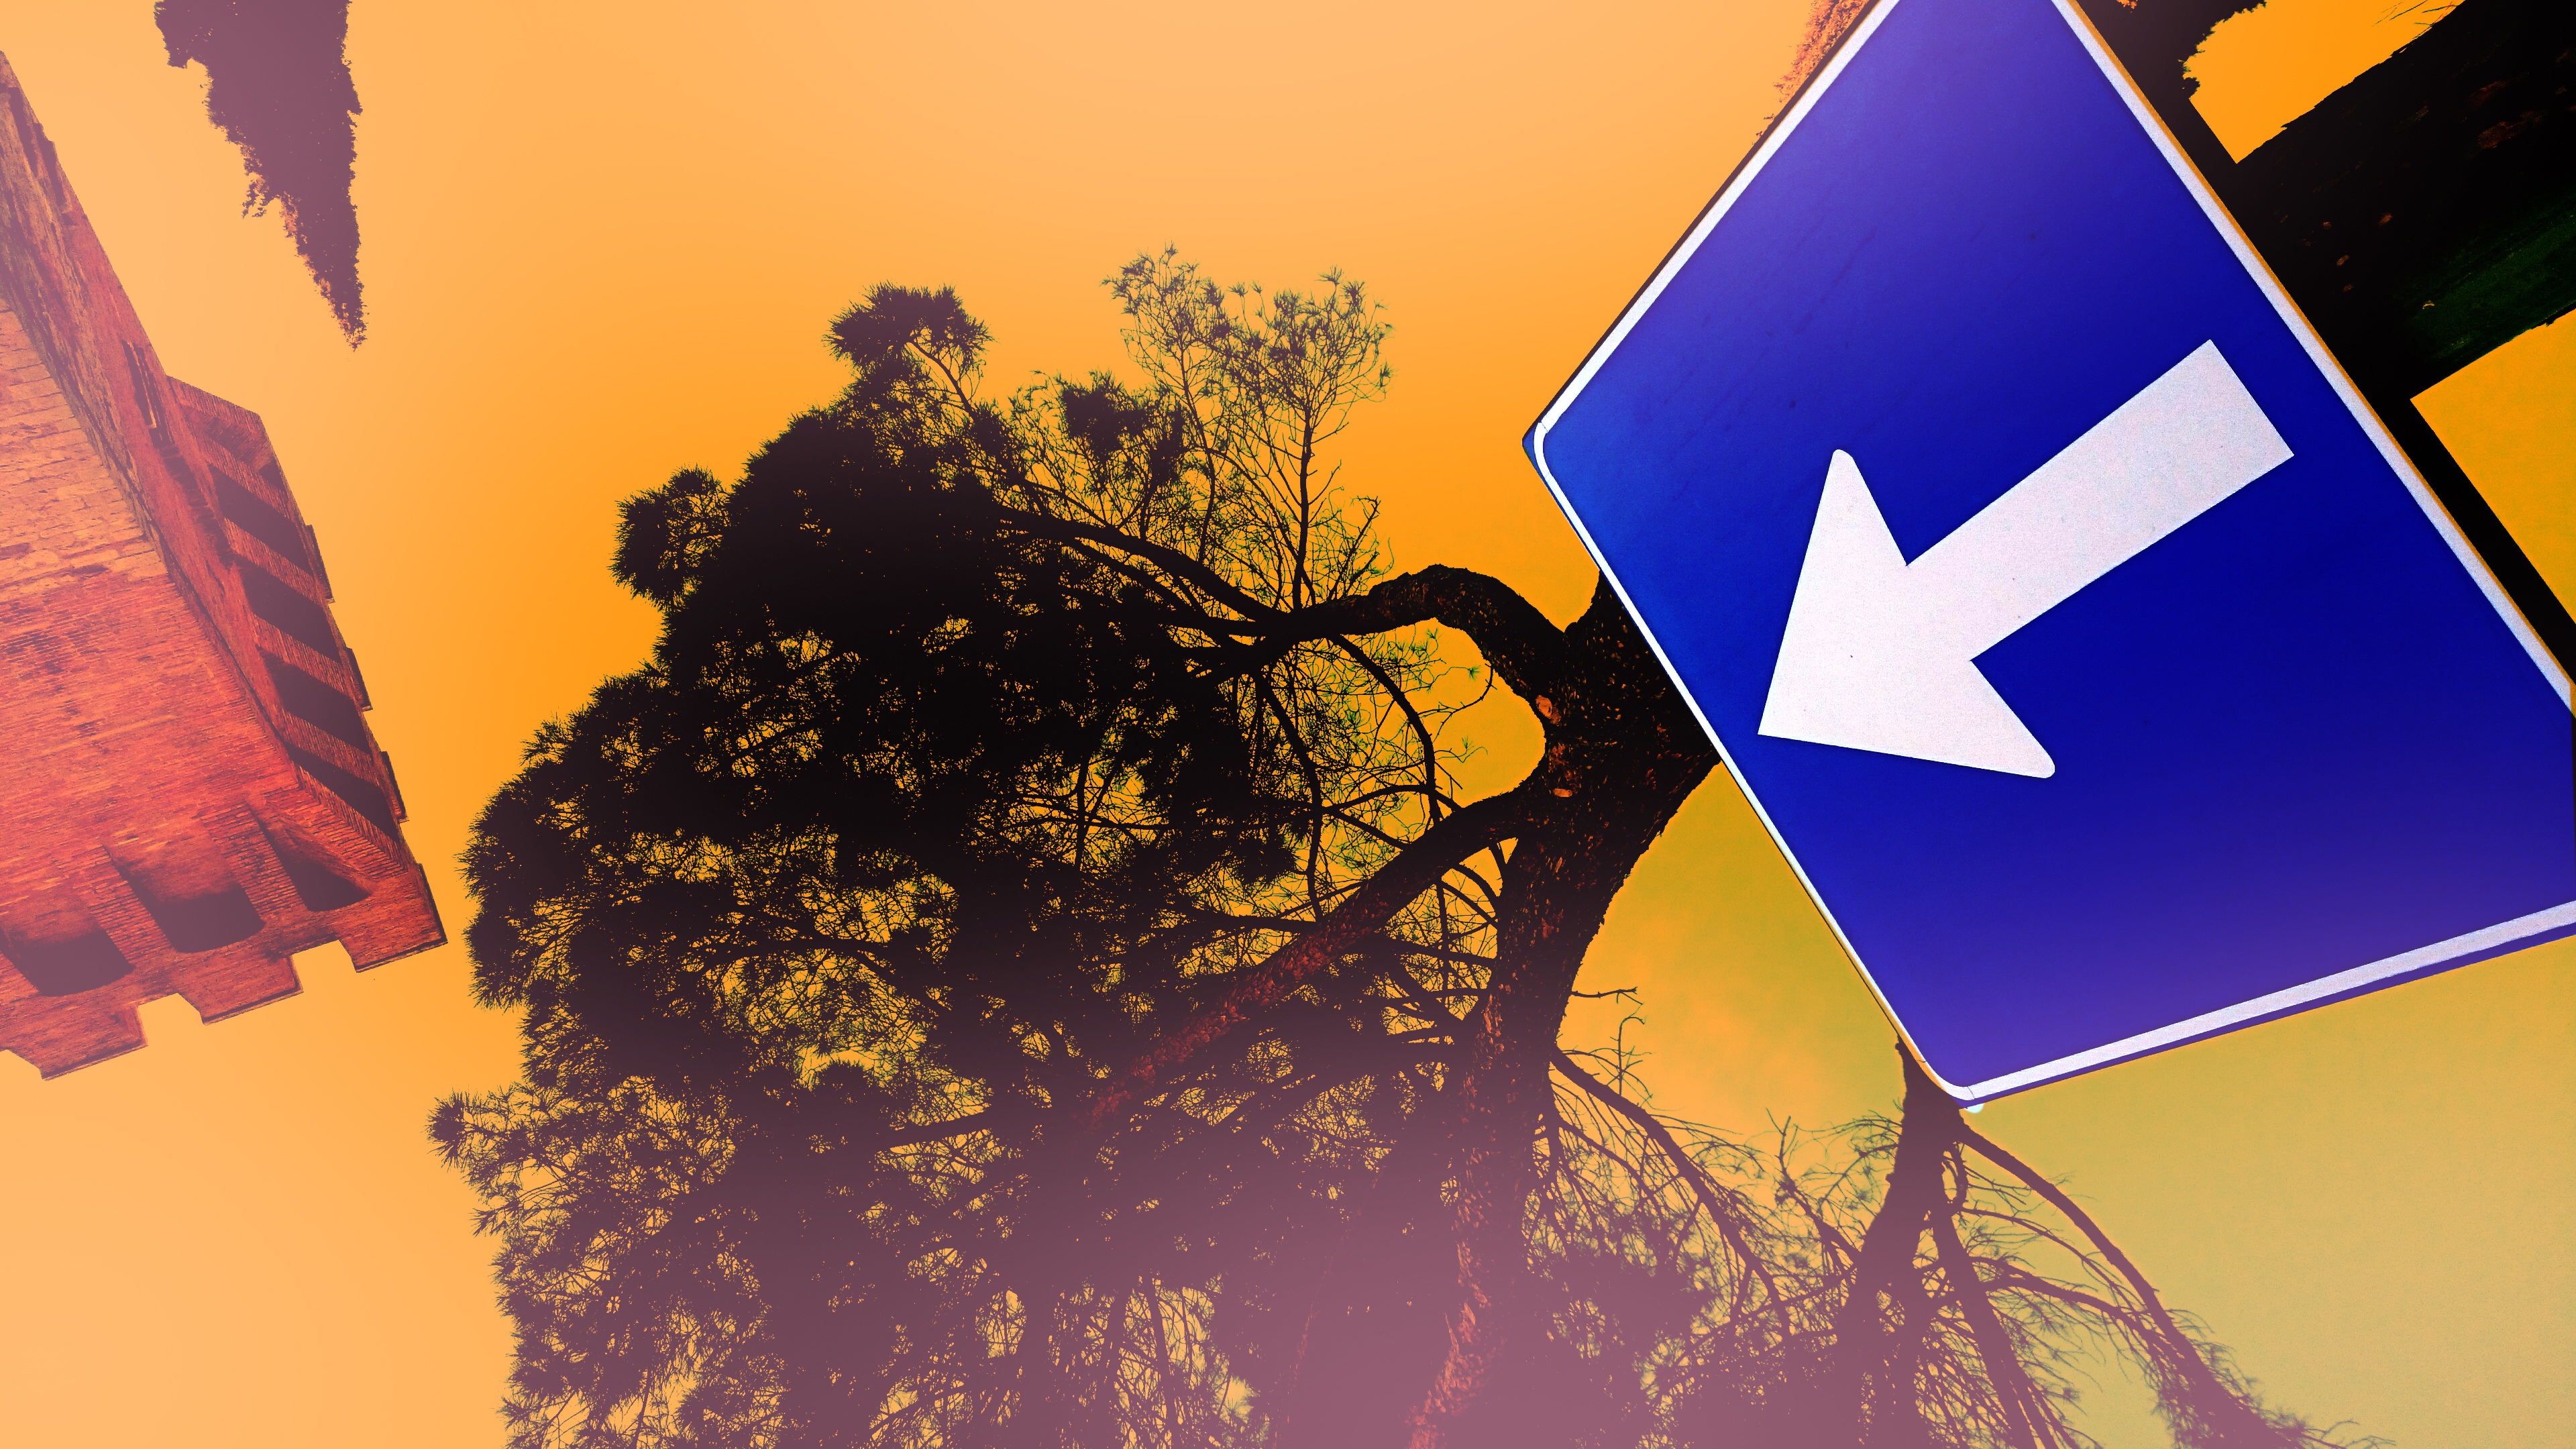
sky, sunset, sunlight, morning, evening, roadsign, color, blue, yellow, one way, arrow, illustration, shape, color splash, blue orange